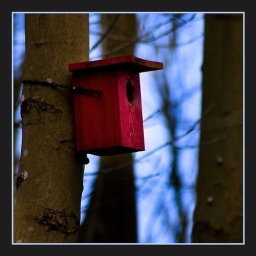
little breeding houses for birds in the forrest